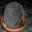
Label: porcupine